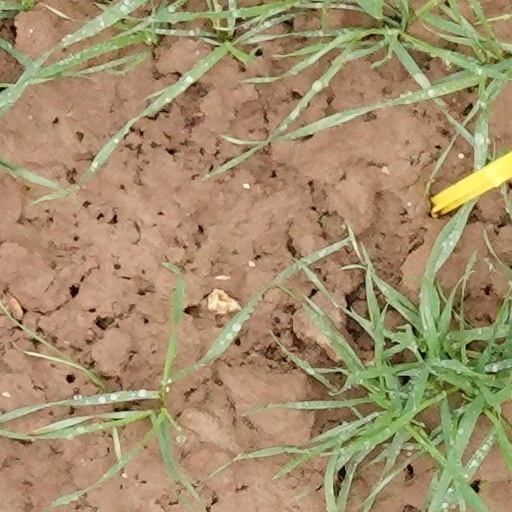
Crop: wheat